Deobandi movement

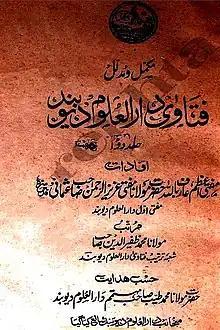
Fatawa Darul Uloom Deoband

Deobandi fiqh, originating from the Hanafi school of Islamic law, is a distinctive school of Islamic jurisprudence that highly values the strict adherence to the Hanafi school of jurisprudence, also known as Taqlid. Deobandi scholars view Taqlid as a crucial means of ensuring the proper interpretation and application of Islamic law, especially for individuals without the necessary knowledge and expertise to engage in Ijtihad. However, Ijtihad is also recognized as necessary for the evolution of Islamic law, but it should be approached with caution and respect for Islamic scholarship traditions. Darul Uloom Deoband established the first Department of Fatwa, or Darul Ifta, in 1892, followed by other Deobandi madrasas and organizations such as the Islamic Fiqh Academy (India), which constitute the bedrock for the development of the Deobandi fiqh. Rashid Ahmad Gangohi is considered the founder of Deobandi fiqh, with Ashraf Ali Thanwi and Aziz-ul-Rahman Usmani regarded as key figures. The earliest text of Deobandi fiqh is "Fatawa-e-Rashidiya", with other important texts including "Imdad-ul-Fatawa" and "Fatawa Darul Uloom Deoband". Deobandi fiqh plays a vital role in Afghanistan's judiciary system, with Taqi Usmani and Khalid Saifullah Rahmani recognized as prominent contemporary faqihs of the Deobandi school. Digital initiatives such as Darulifta-Deoband.com and Askimam demonstrate the digitization of Deobandi fiqh. A significant fatwa in Deobandi fiqh is the "Fatwa of Peace for Humanity", issued by Farid Uddin Masood in 2016, endorsed by over 100,000 Islamic scholars from Bangladesh, declaring terrorism as haram or forbidden, based on Islamic scripture and tradition.